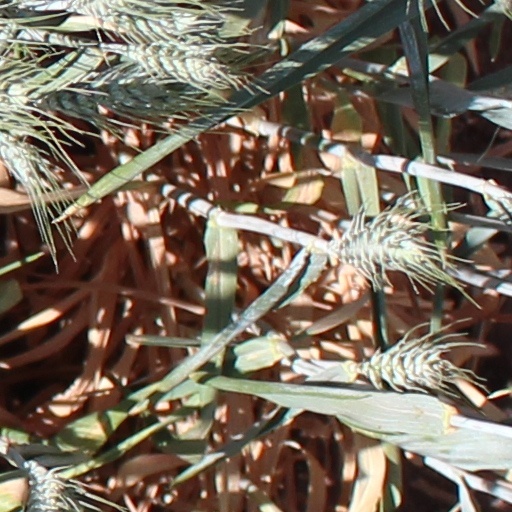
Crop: wheat